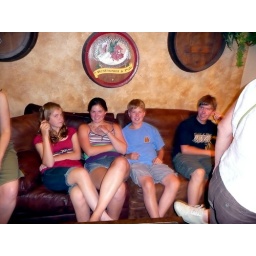
Casey's reunion nite 2.2 - waiting for the biggest table in the house